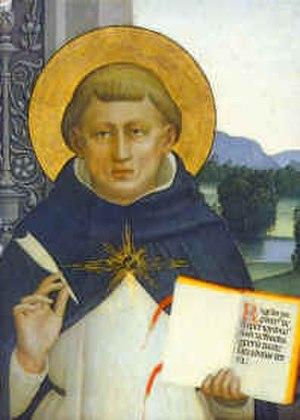
Saint-Thomas d'Aquin (v. 1225-1274)
Thomas d'Aquin, né le 28 janvier 1225 au château de Roccasecca près d'Aquino, dans la partie péninsulaire du Royaume de Sicile, mort le 7 mars 1274 à l'abbaye de Fossanova près de Priverno, est un religieux de l'ordre dominicain, célèbre pour son œuvre théologique et philosophique.